Garden of the Gods Trading Post

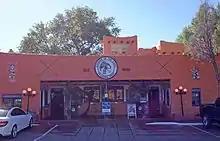
Current facade of Garden of the Gods Trading Post

The Garden of the Gods Trading Post is a historic site in Manitou Springs, Colorado. It is adjacent to the Colorado Springs public park Garden of the Gods.